Jureur

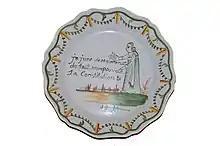
A commemorative plate featuring a juring priest.

During the French Revolution, Catholic clergy in France who agreed to swear an oath to the Civil Constitution of the Clergy were called (English: "juring priests"). They were regarded as traitors to the faith by many Catholics, including the pope and Queen Marie Antoinette—who famously refused to confess to a juring priest while on the gallows for her execution, thinking it would be an invalid sacrament.